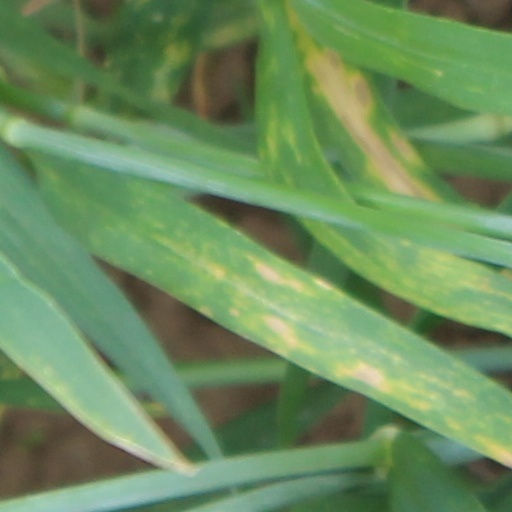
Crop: wheat